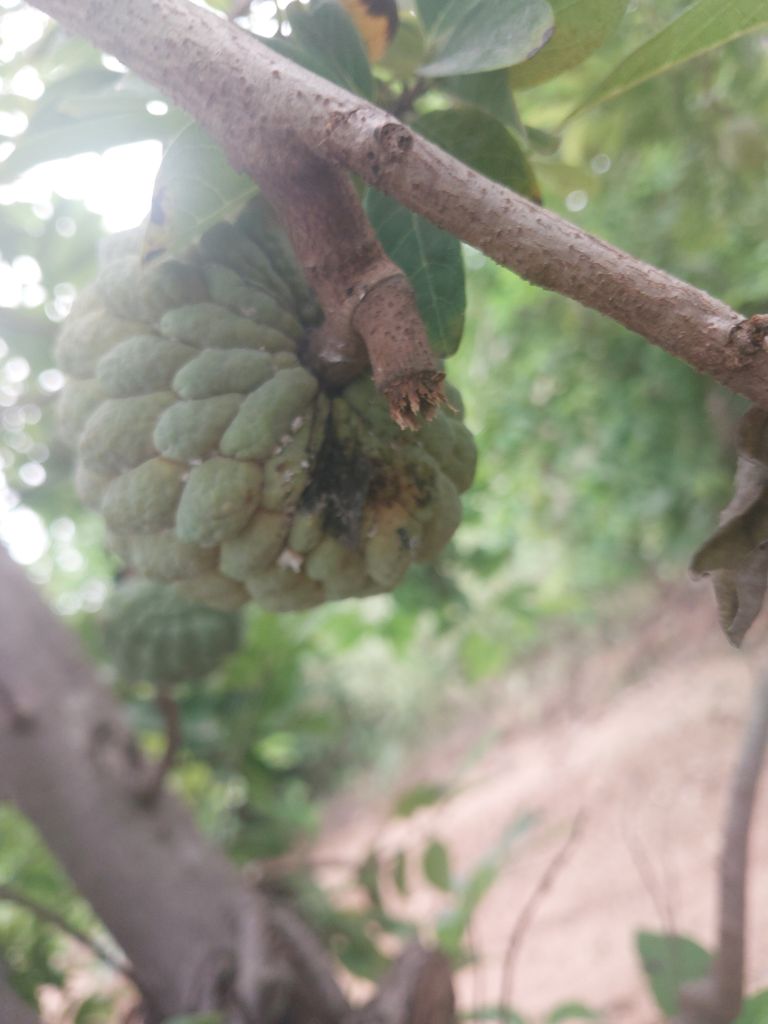
Disease label: Athracnose